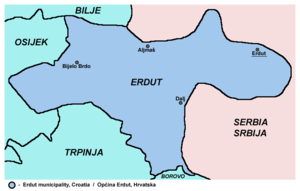
Erdut est un village et une municipalité située en Slavonie, dans le comitat d'Osijek-Baranja, en Croatie. Au recensement de 2001, la municipalité comptait 8 417 habitants, dont 53,91 % de Serbes et 37,03 % de Croates ; le village seul comptait 964 habitants.